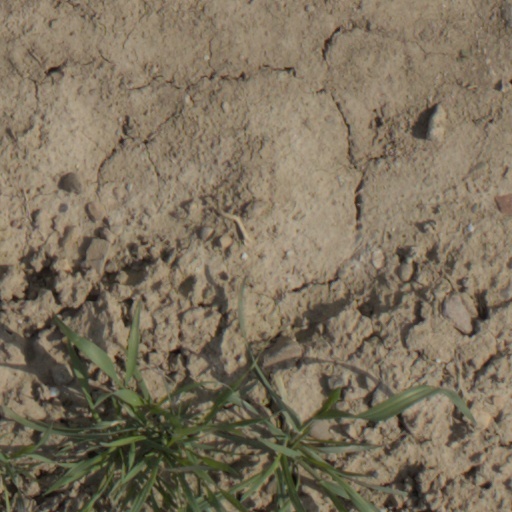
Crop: wheat